Bob Brookmeyer

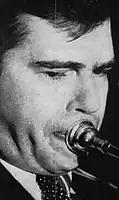
Brookmeyer in a 1963 advertisement

Robert Edward "Bob" Brookmeyer (December 19, 1929 – December 15, 2011) was an American jazz valve trombonist, pianist, arranger, and composer. Born in Kansas City, Missouri, Brookmeyer first gained widespread public attention as a member of Gerry Mulligan's quartet from 1954 to 1957. He later worked with Jimmy Giuffre, before rejoining Mulligan's Concert Jazz Band. He received eight Grammy Award nominations during his lifetime.